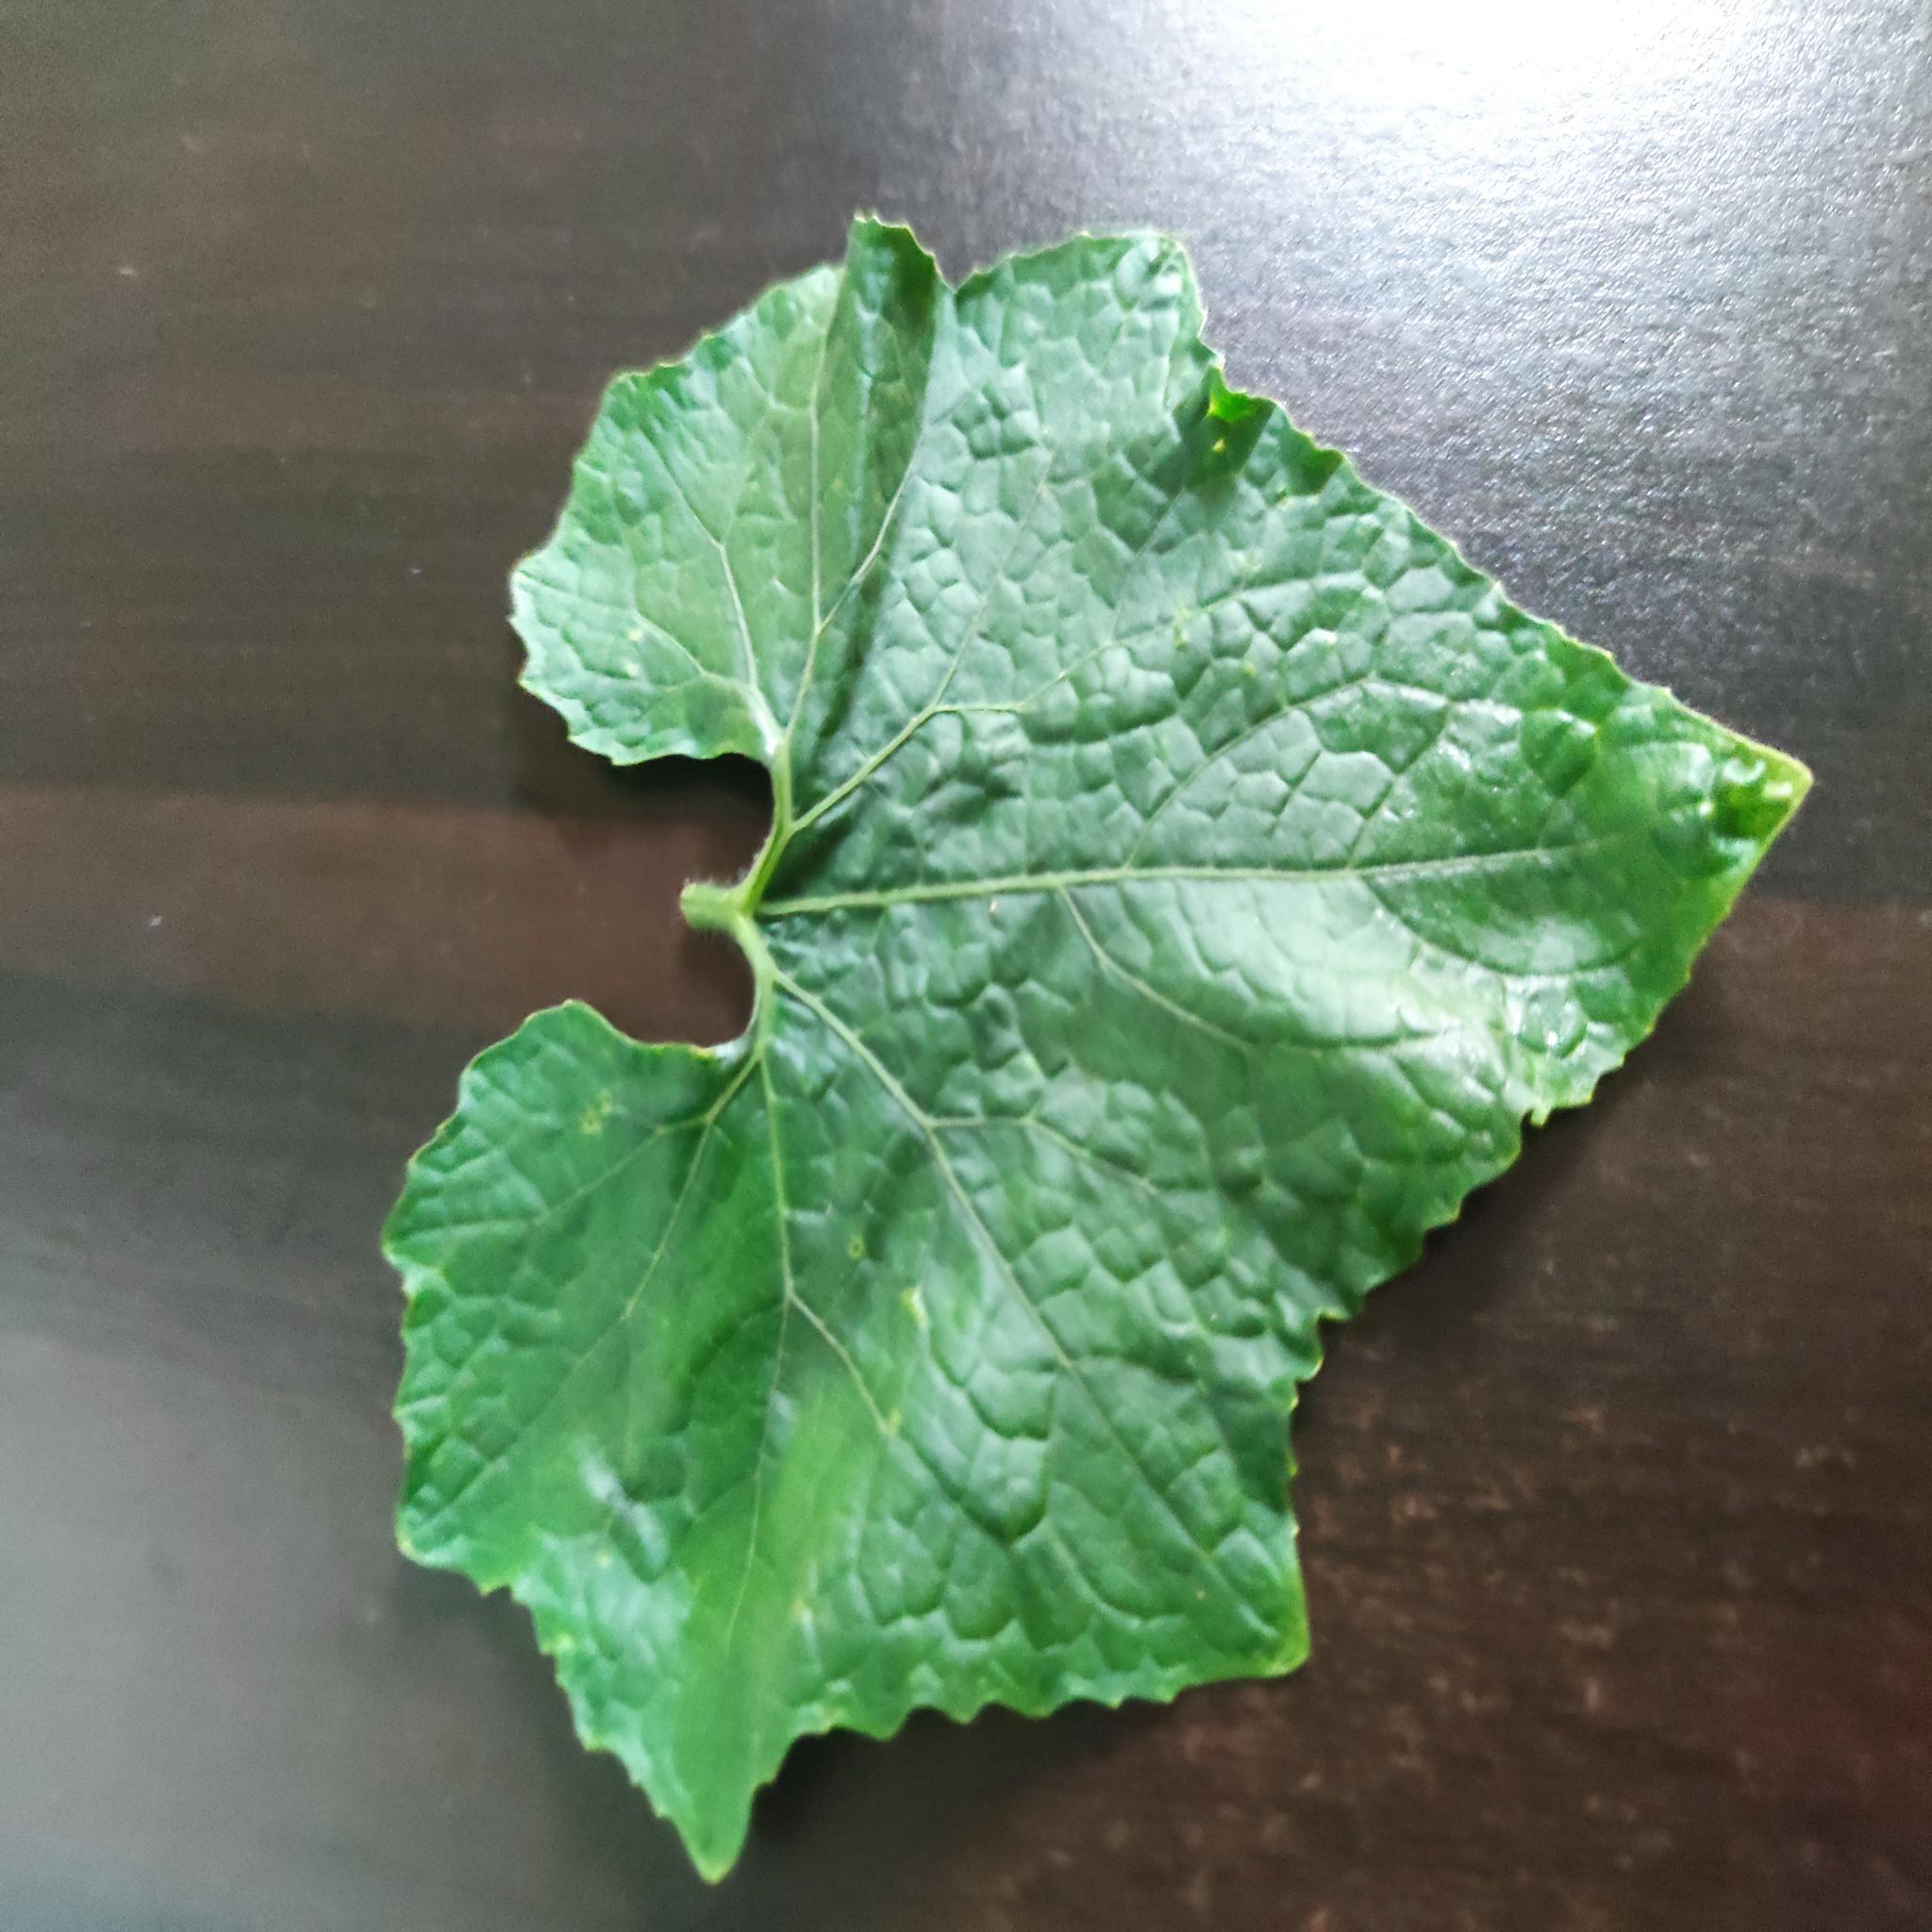
Label: Leaf curl